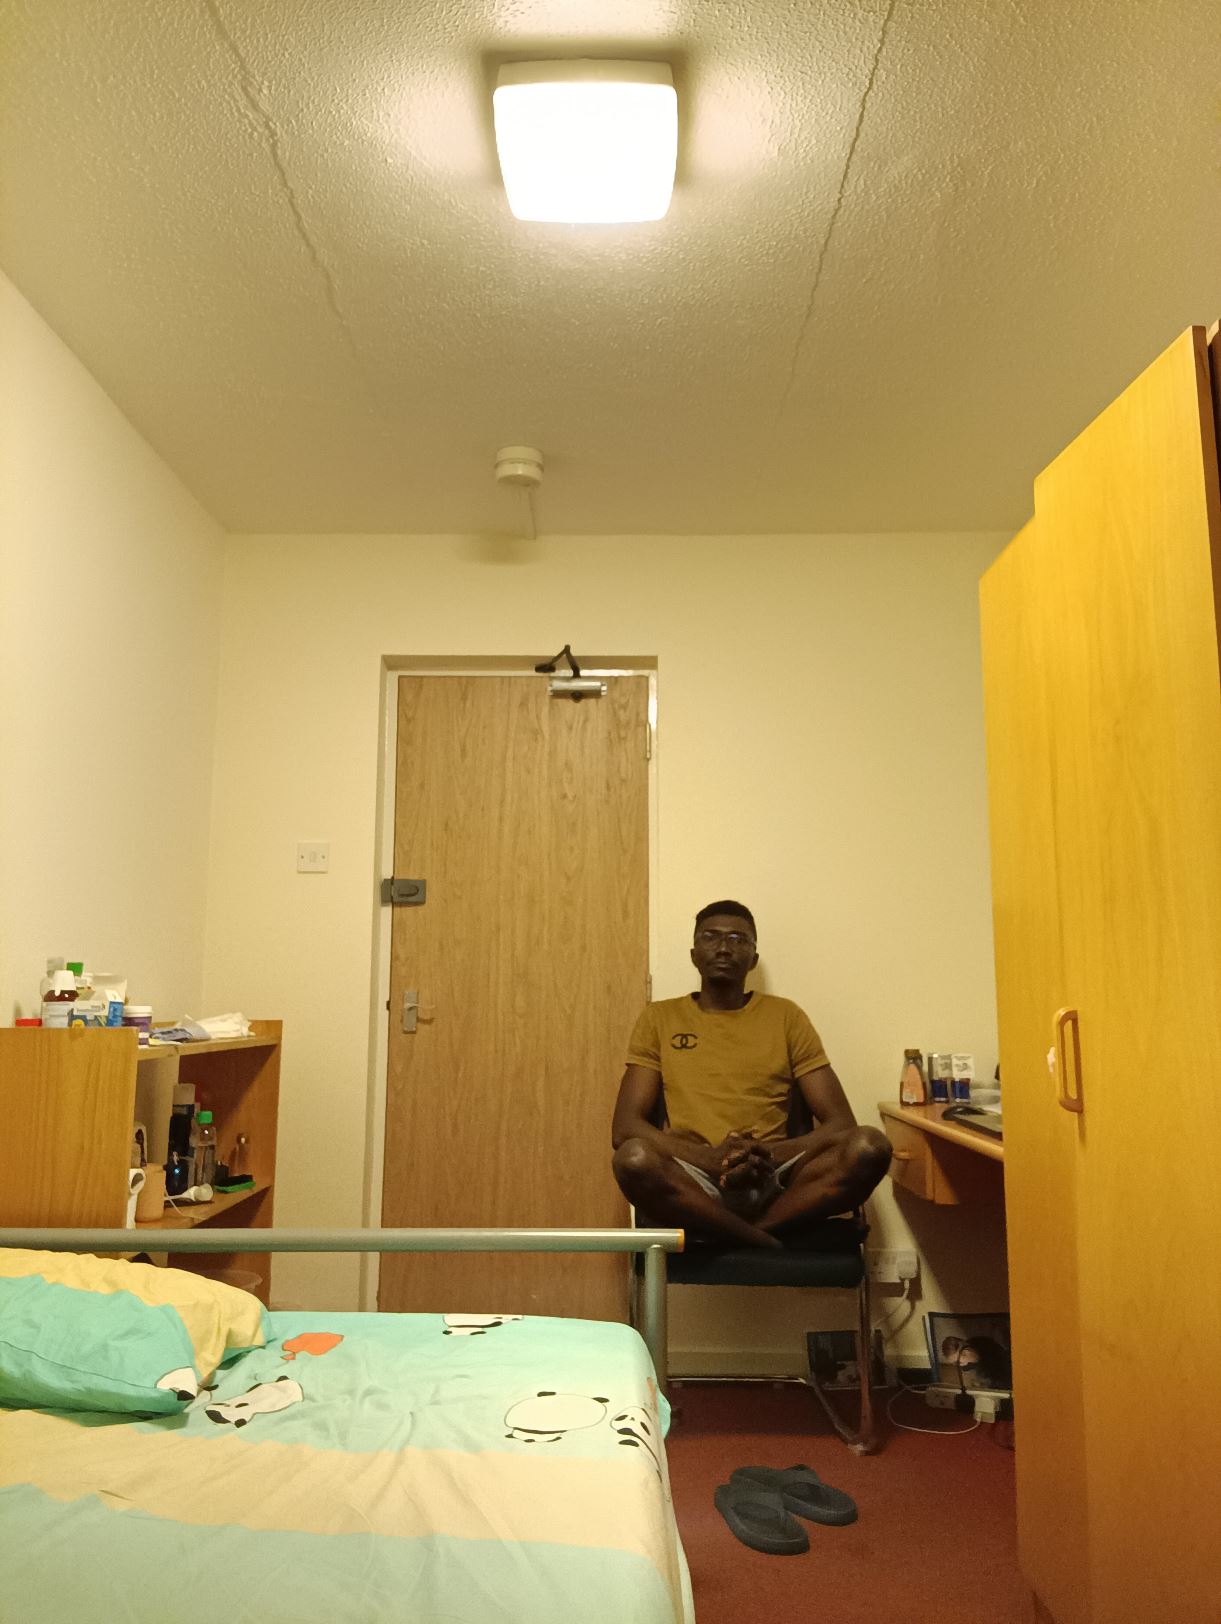
Posture: sit